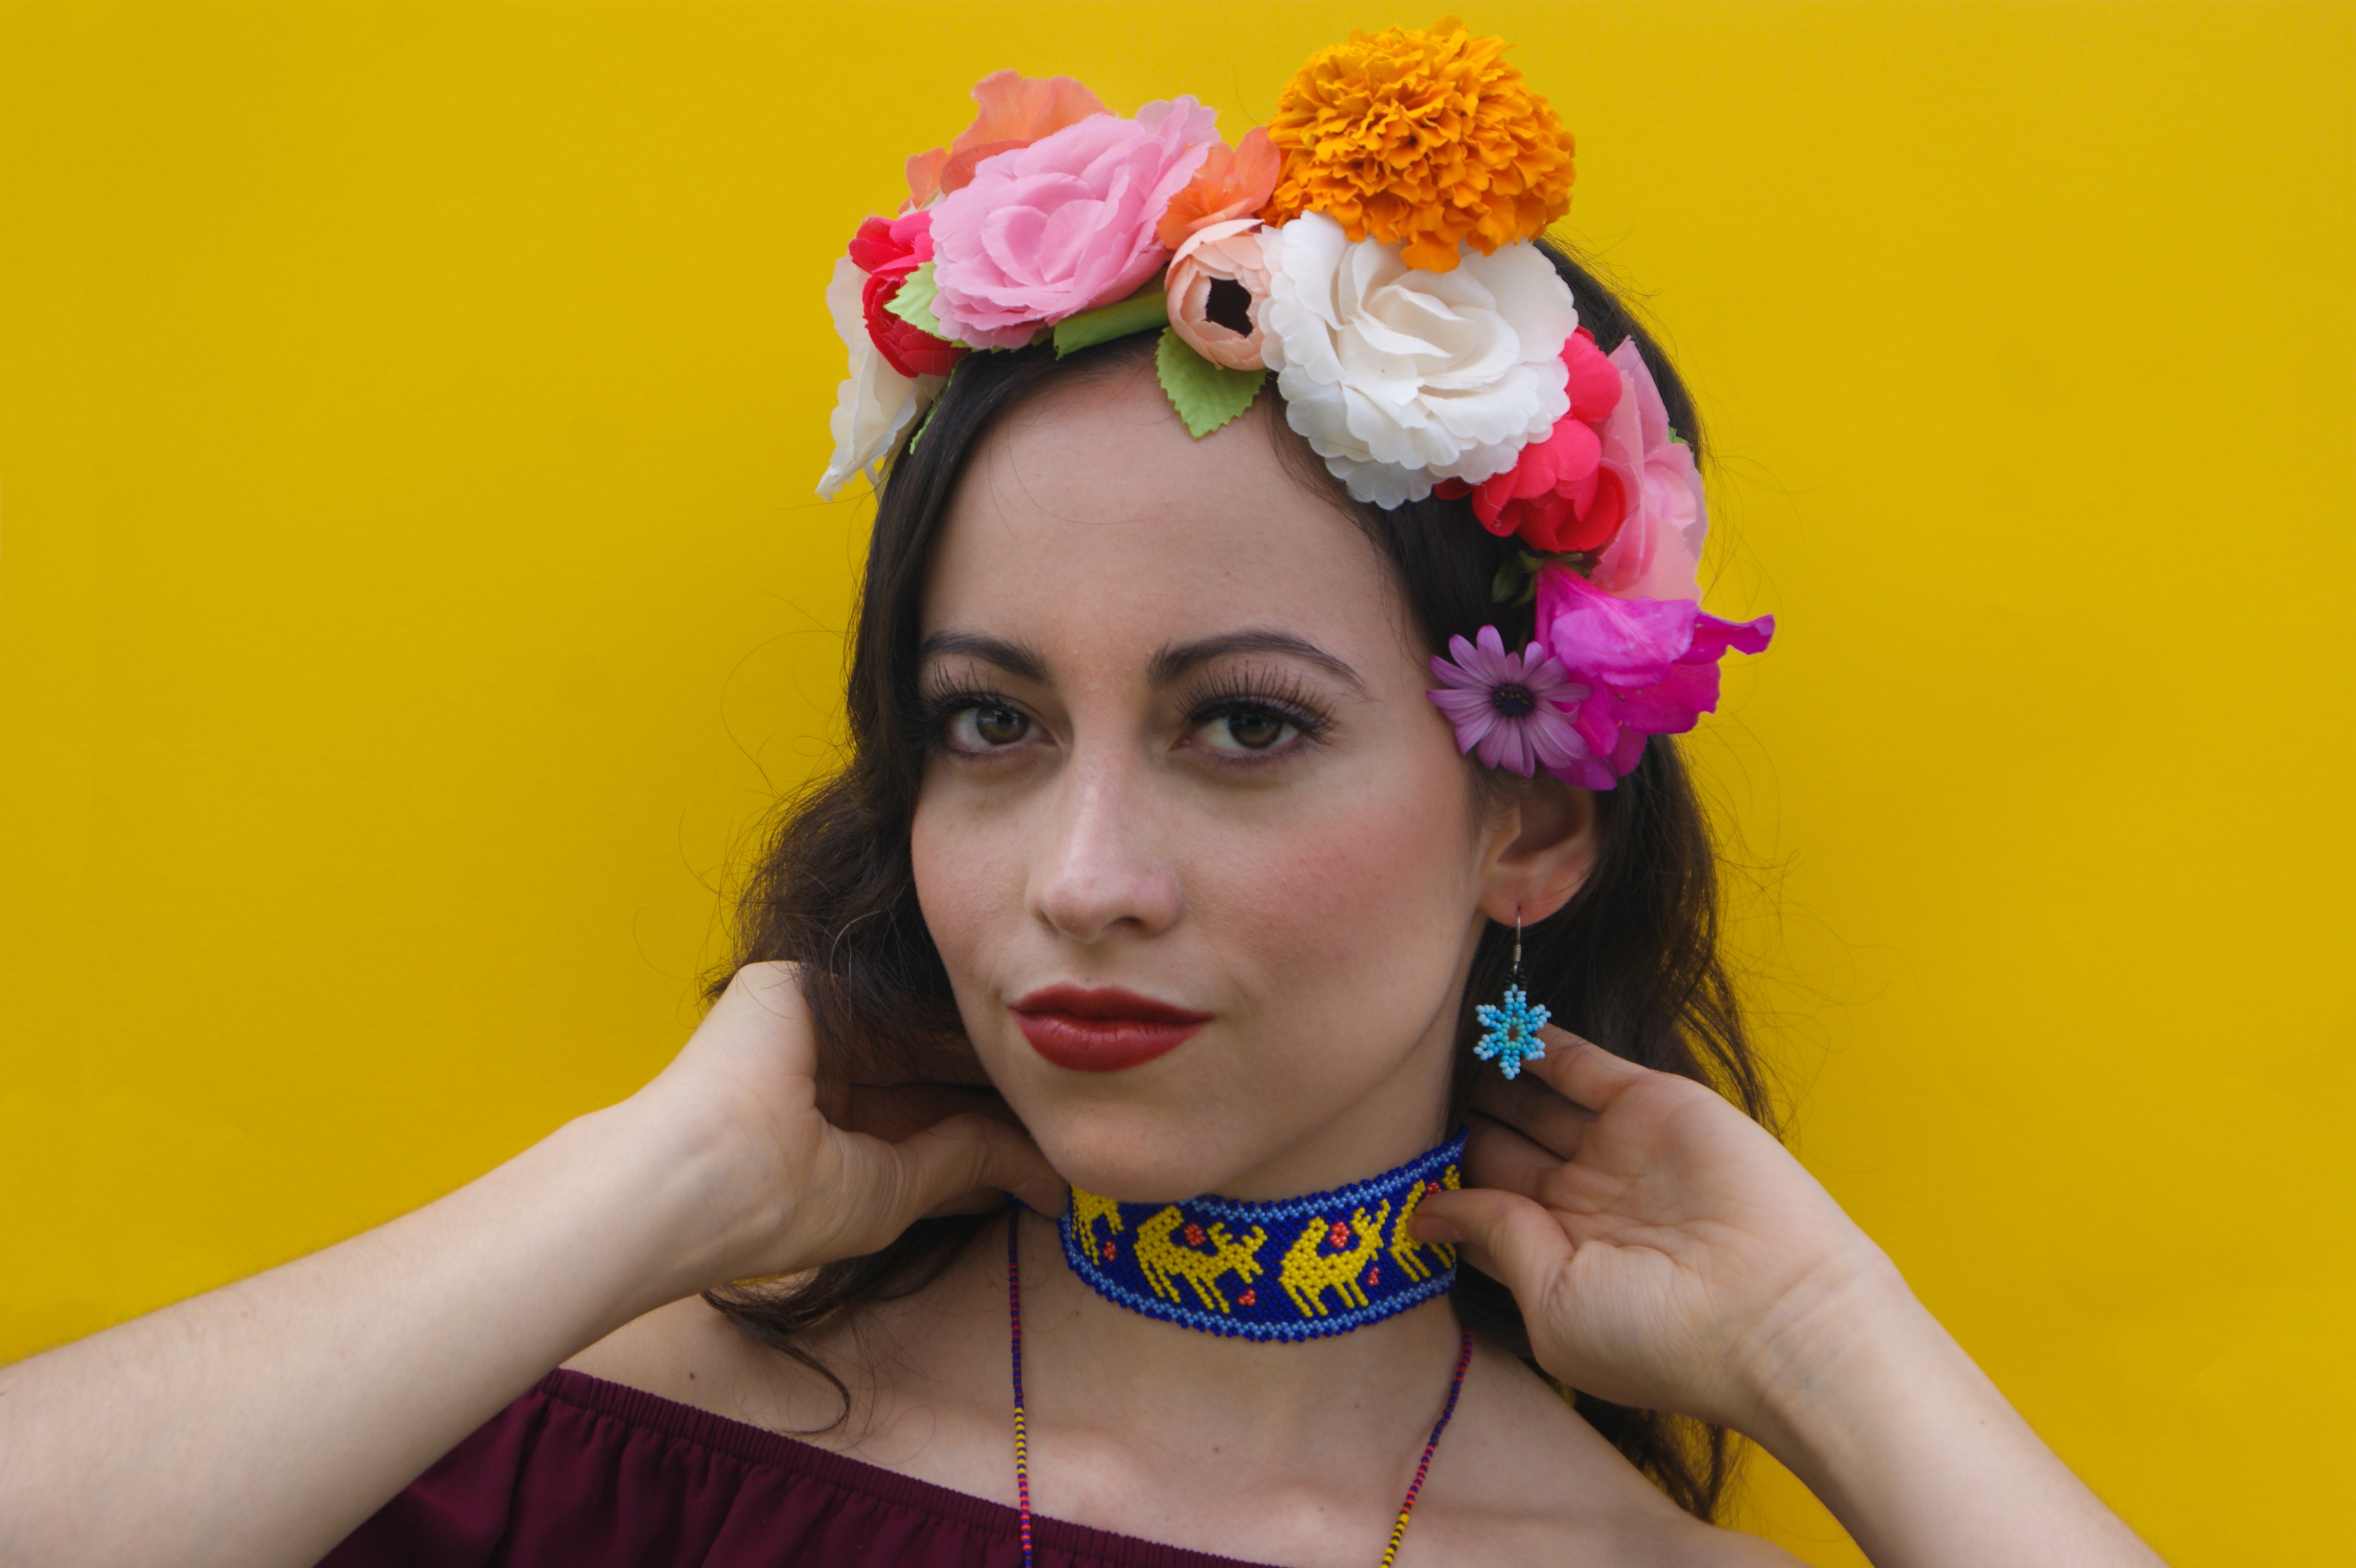
flower, clothing, yellow, lady, pink, face, head, beauty, costume